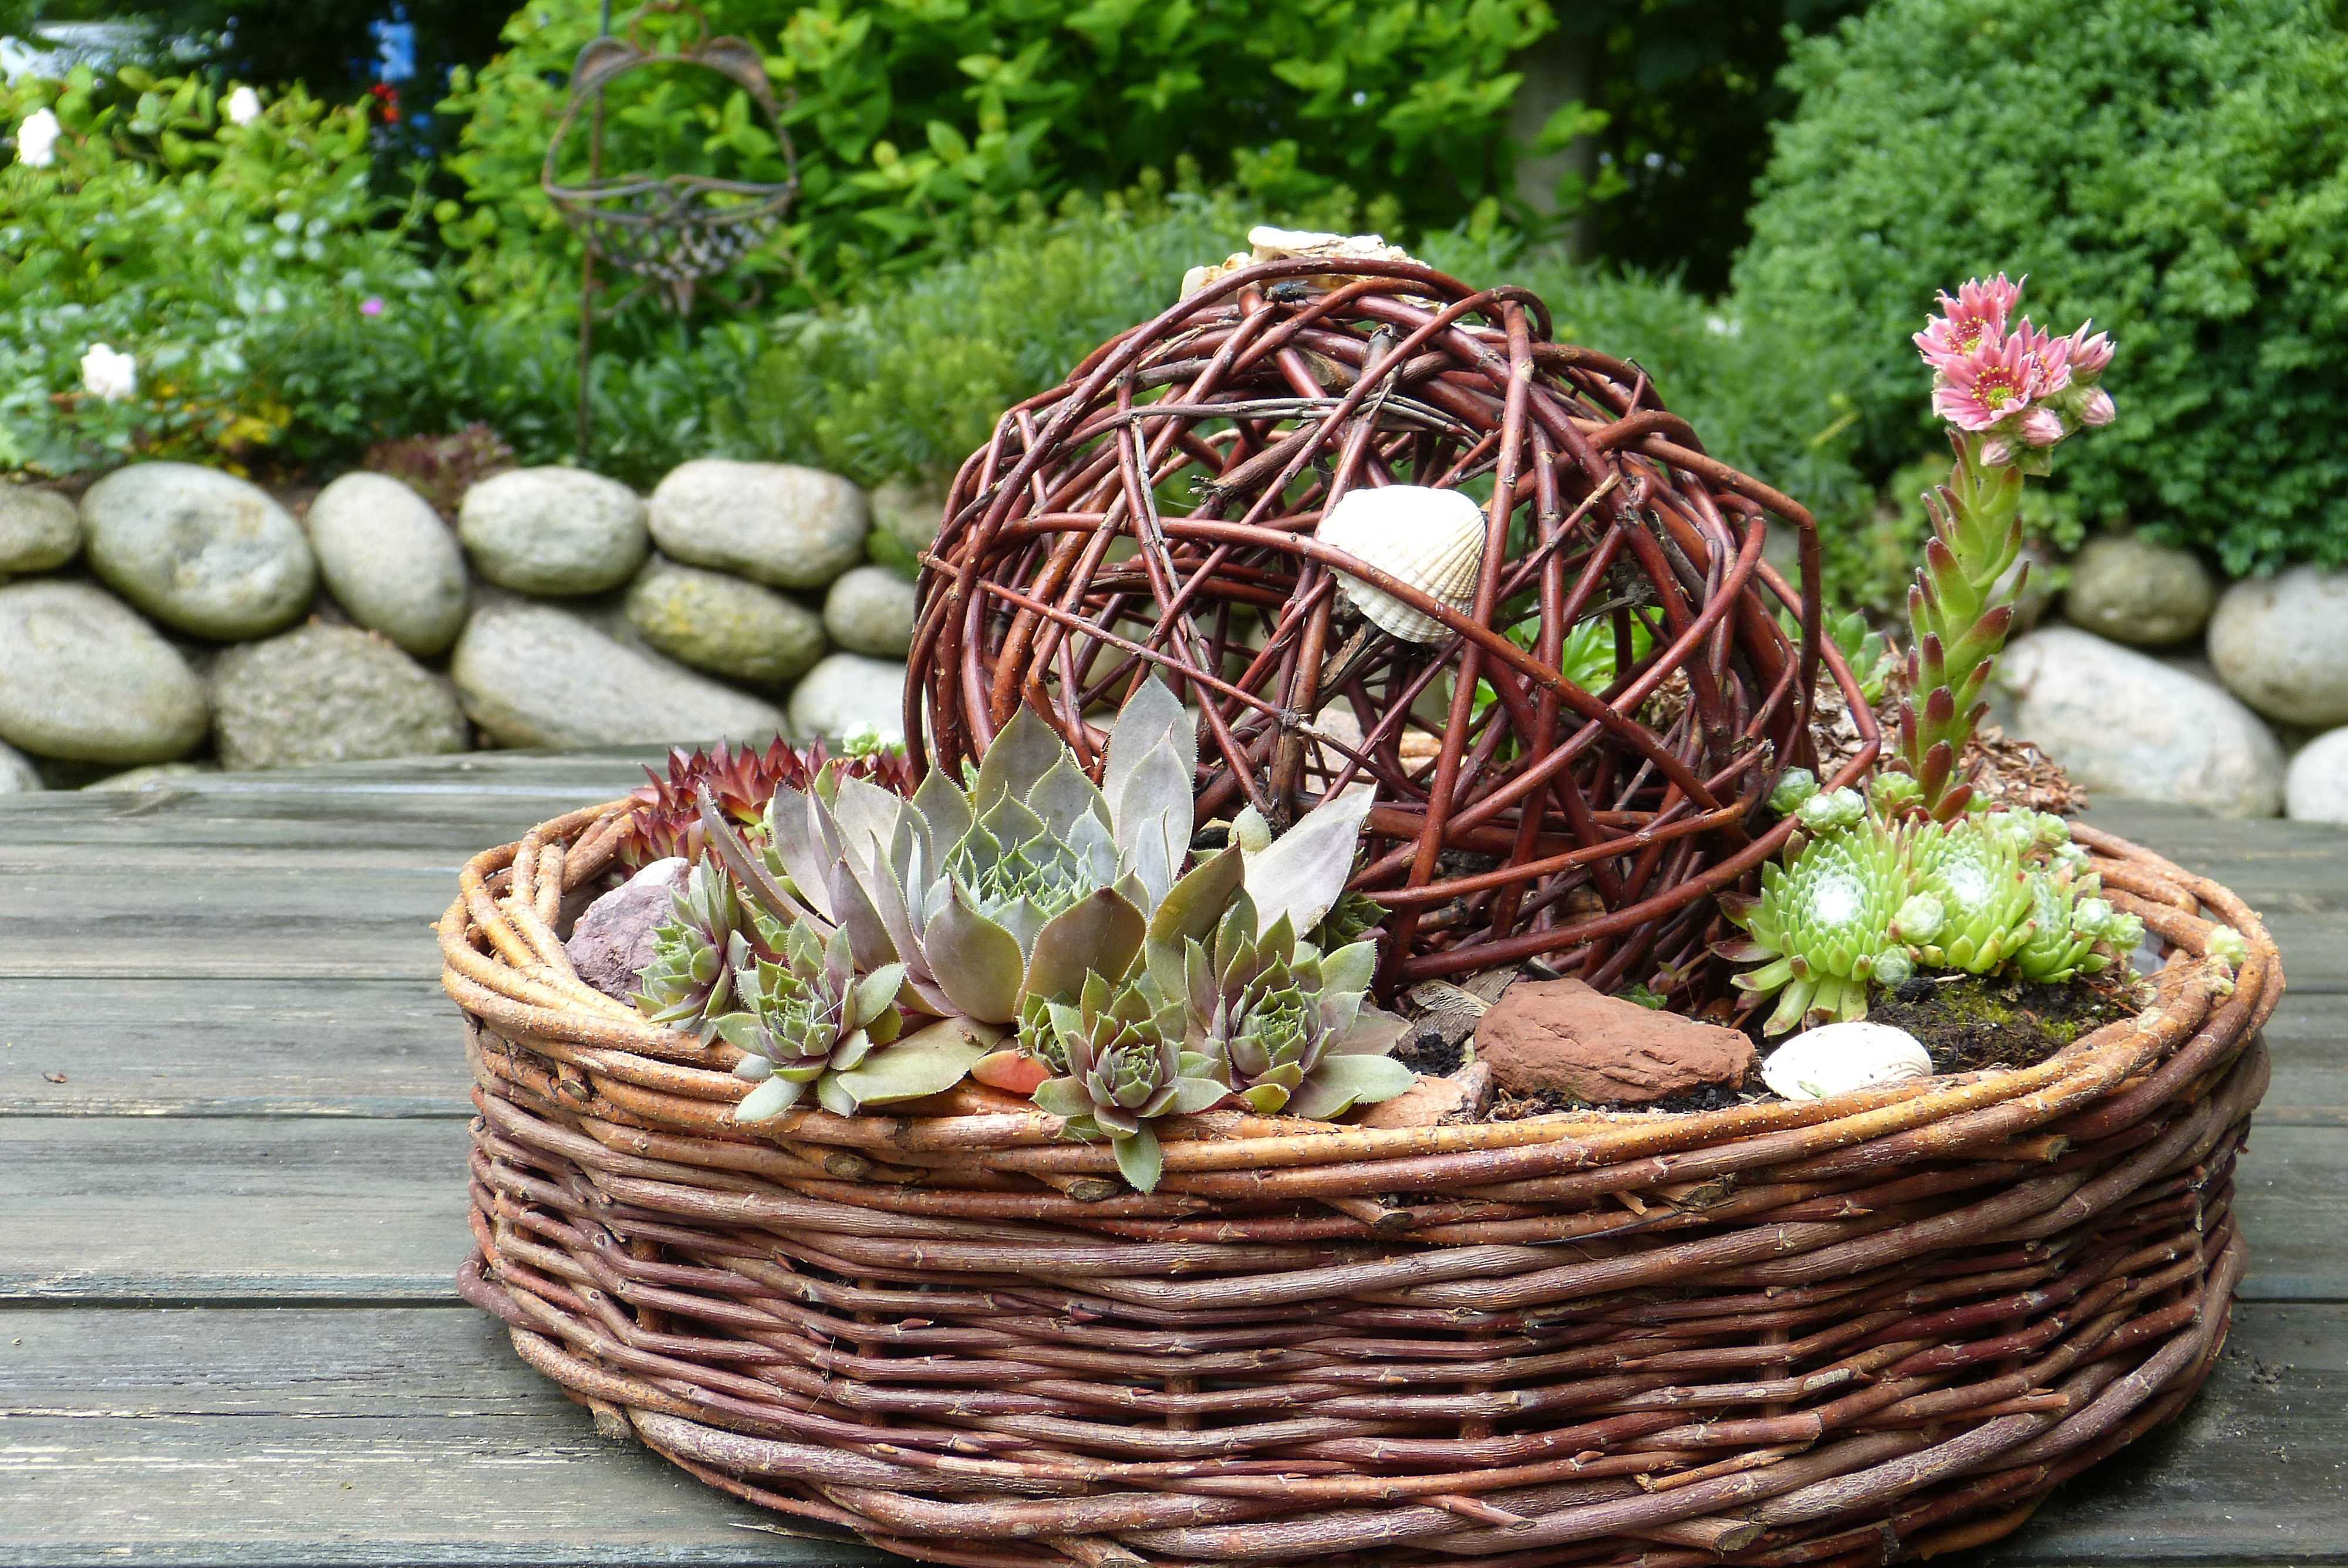
branch, cactus, plant, wood, flower, decoration, food, herb, pasture, nostalgia, garden, basket, shell, deco, flowers, flowerpot, mood, floristry, floral design, flower arranging